List of plum dishes

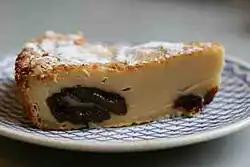
Far Breton is a specialty of the Brittany (or Bretagne as it is known locally) region of France. It is a very simple flan-like cake and includes prunes, which are sometimes soaked beforehand in brandy.

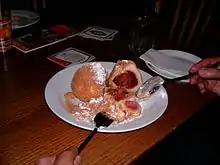
A plum knödel

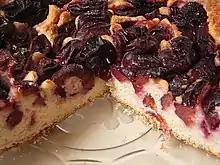
Plum cake

This is a list of plum dishes. Plum dishes are those that use plums or prunes as a primary ingredient. Some plum dishes also use other fruits in their preparation. Plum and prune snack foods and beverages are also included in this list.